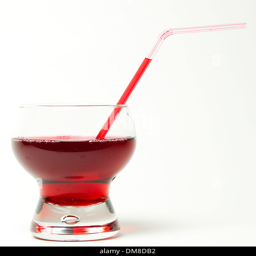
glass with a straw and red liquid in it on a white background